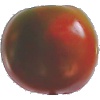
Label: Tomato Maroon 1